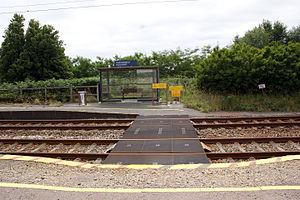
Gare de Plouigneau, le passage d'un quai à l'autre et l'abri du quai en direction de Morlaix.
La gare de Plouigneau est une gare ferroviaire française de la ligne de Paris-Montparnasse à Brest, située sur le territoire de la commune de Plouigneau, dans le département du Finistère, en région Bretagne.